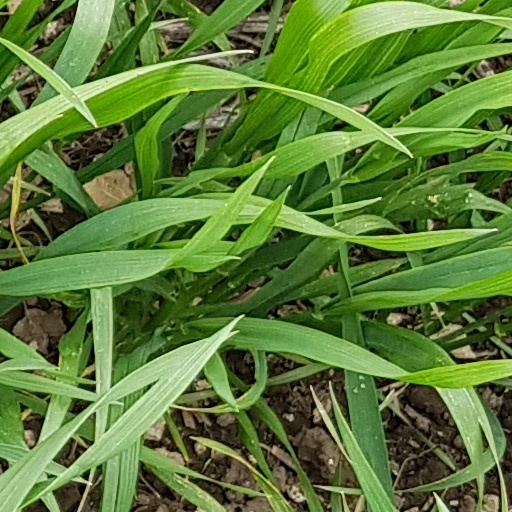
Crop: wheat